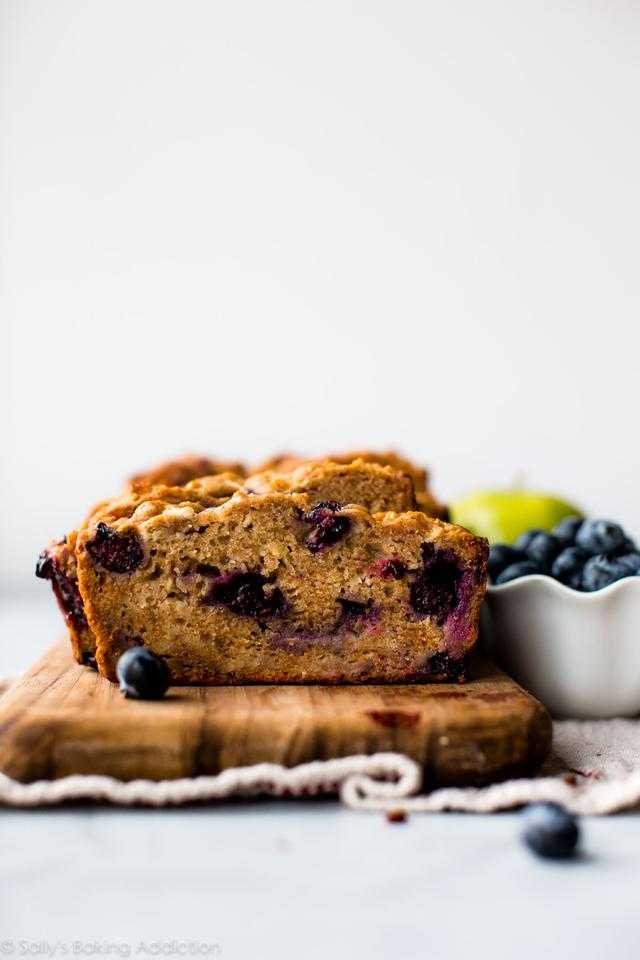
Label: Blueberry